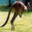
Label: kangaroo